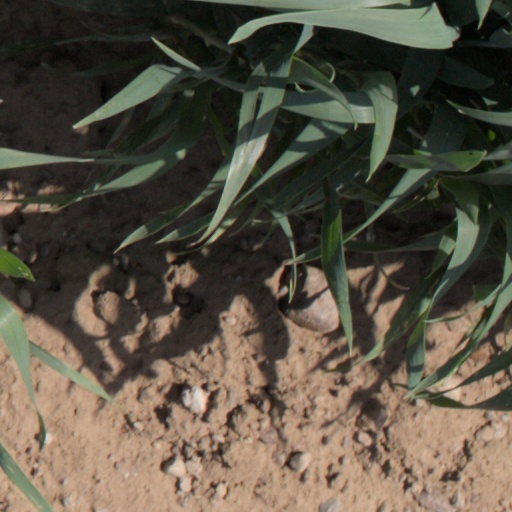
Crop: wheat